Knight

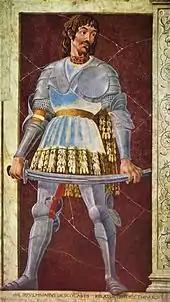
Pippo Spano, the member of the Order of the Dragon

By the mid to late 16th century, knights were quickly becoming obsolete as countries started creating their own standing armies that were faster to train, cheaper to equip, and easier to mobilize. The advancement of high-powered firearms contributed greatly to the decline in use of plate armour, as the time it took to train soldiers with guns was much less compared to that of the knight. The cost of equipment was also significantly lower, and guns had a reasonable chance to easily penetrate a knight's armour. In the 14th century the use of infantrymen armed with pikes and fighting in close formation also proved effective against heavy cavalry, such as during the Battle of Nancy, when Charles the Bold and his armoured cavalry were decimated by Swiss pikemen. As the feudal system came to an end, lords saw no further use of knights. Many landowners found the duties of knighthood too expensive and so contented themselves with the use of squires. Mercenaries also became an economic alternative to knights when conflicts arose.